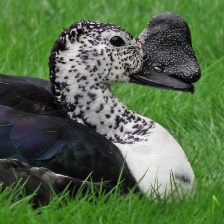
Species: KNOB BILLED DUCK
Scientific name: SARKIDIORNIS MELANOTOS
ImageNet parent category: drake